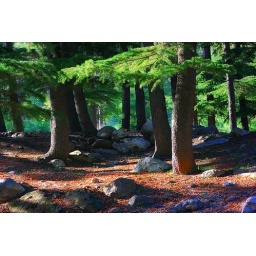
I had a wonderful walk along Kunhar river in Naran Valley with Tkk, one of the many sitting spots!